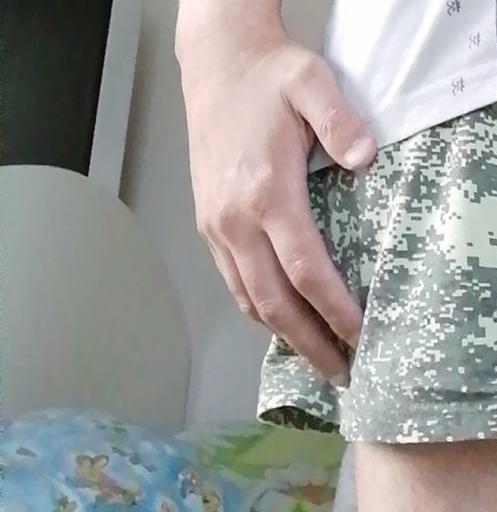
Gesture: no_gesture